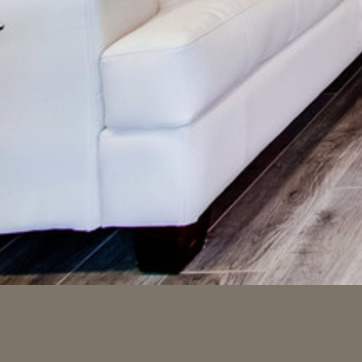
Material: leather